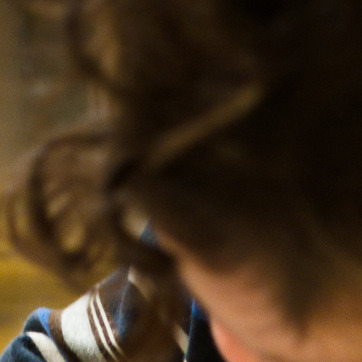
Material: hair